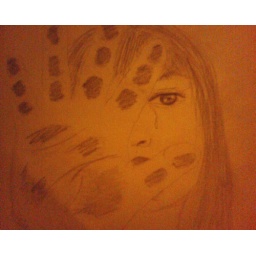
Pencil sketch of a little girl with her hand up against the window watching her daddy leave